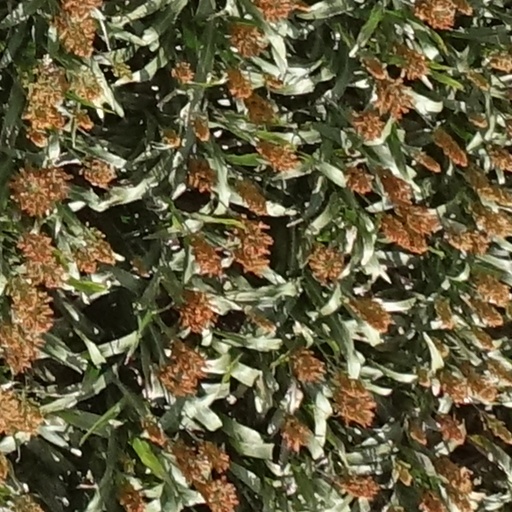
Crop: sorghum